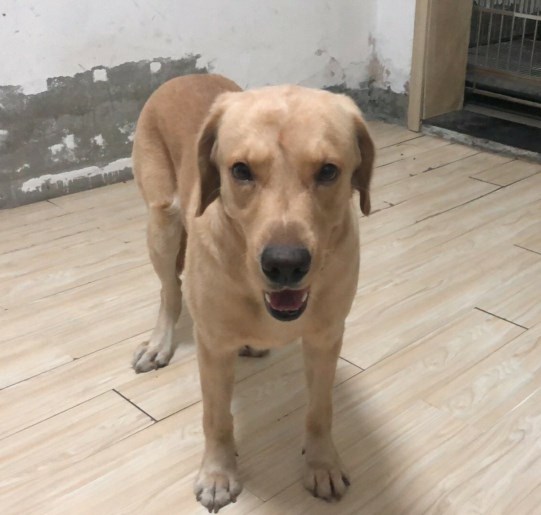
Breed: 3580-n000122-Labrador_retriever